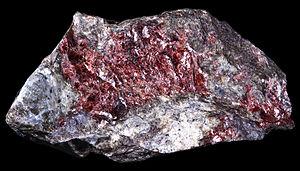
Alurgite (Var. de Muscovite) Localité
La muscovite est un minéral du groupe des silicates. C'est un silicate hydroxylé d'aluminium et de potassium, de composition KAl₂(OH, F)₂ avec des traces de Cr, Li, Fe, V, Mn, Na, Cs, Rb, Ca, Mg et H₂O. C'est le minéral le plus commun du groupe des micas ; Il forme une série avec la céladonite d'une part et avec la paragonite d'autre part. Des cristaux géants peuvent atteindre 4,5 m et 77 t.